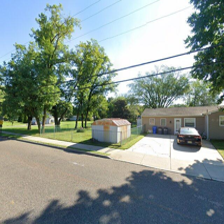
Label: streetView